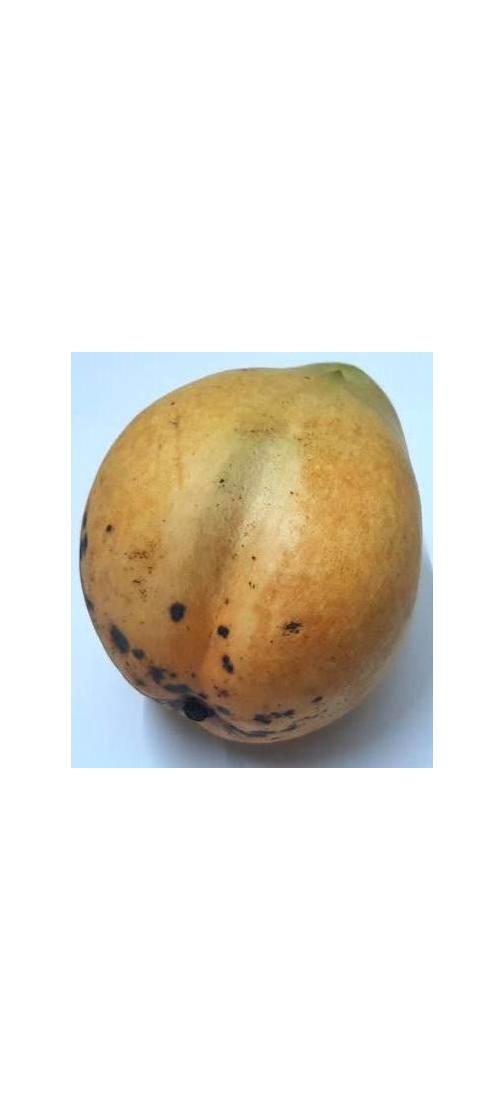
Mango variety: Bari-11